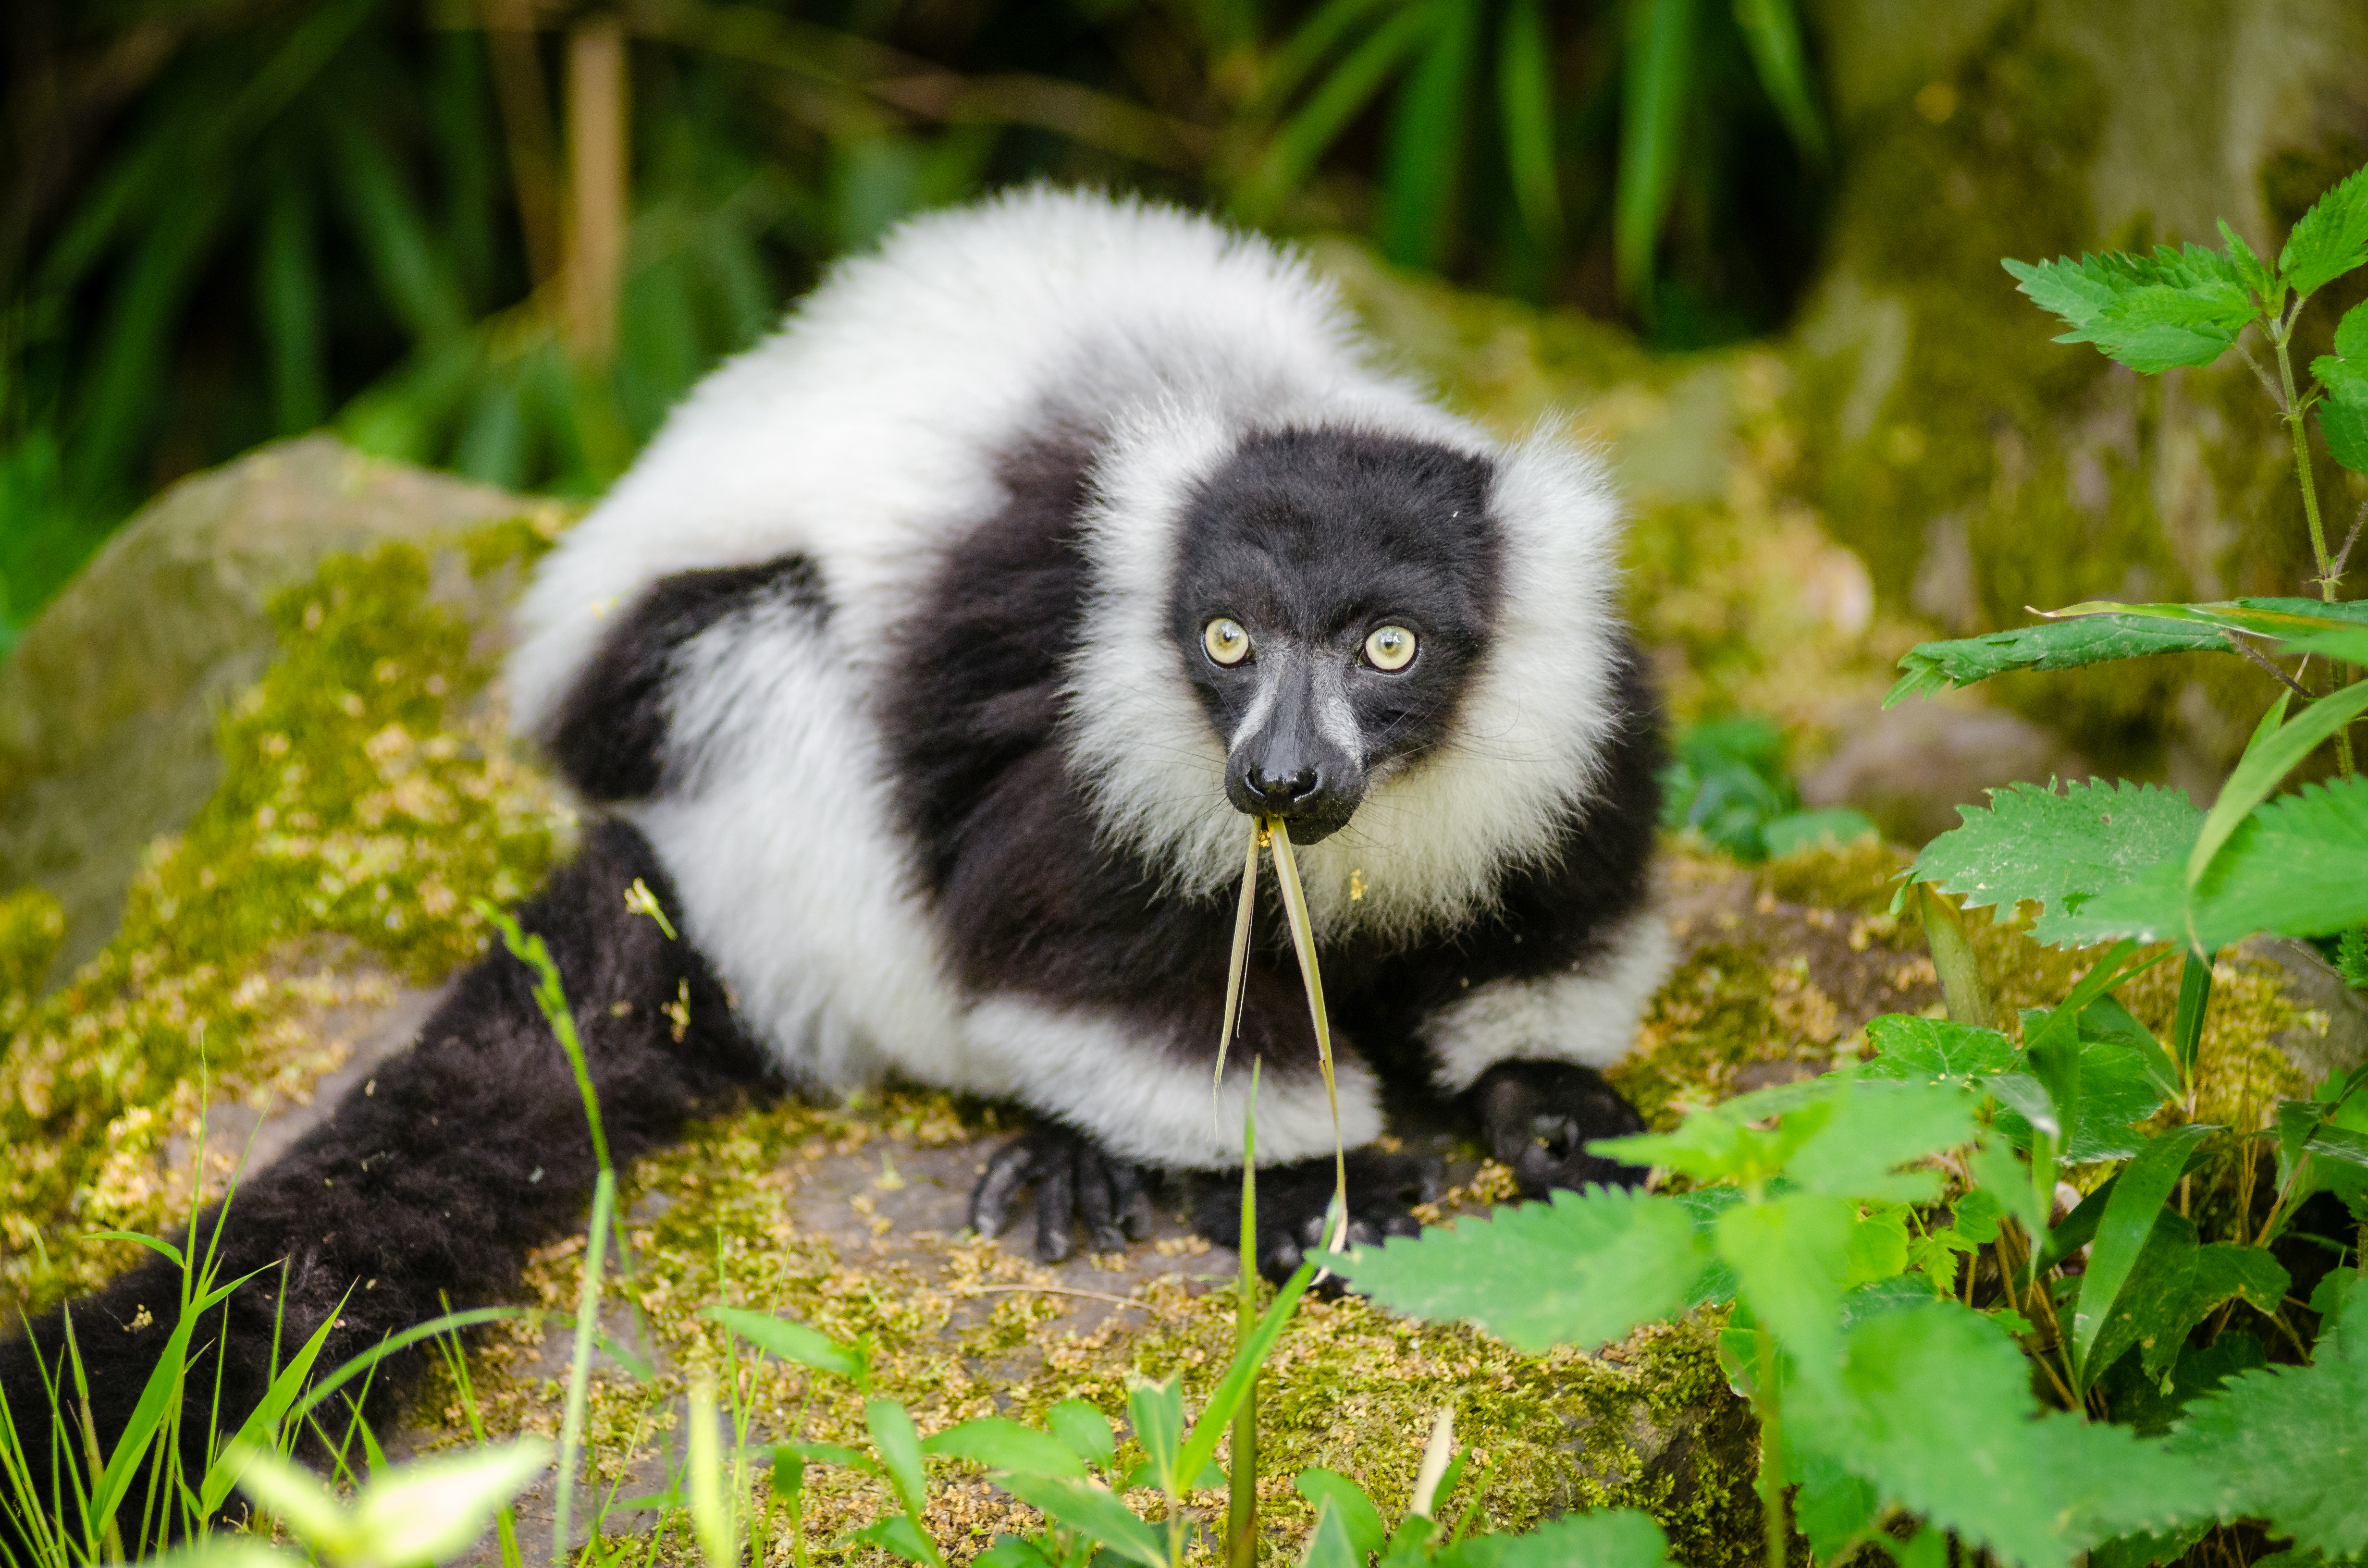
nature, animal, wildlife, zoo, jungle, mammal, fauna, primate, madagascar, vertebrate, lemur